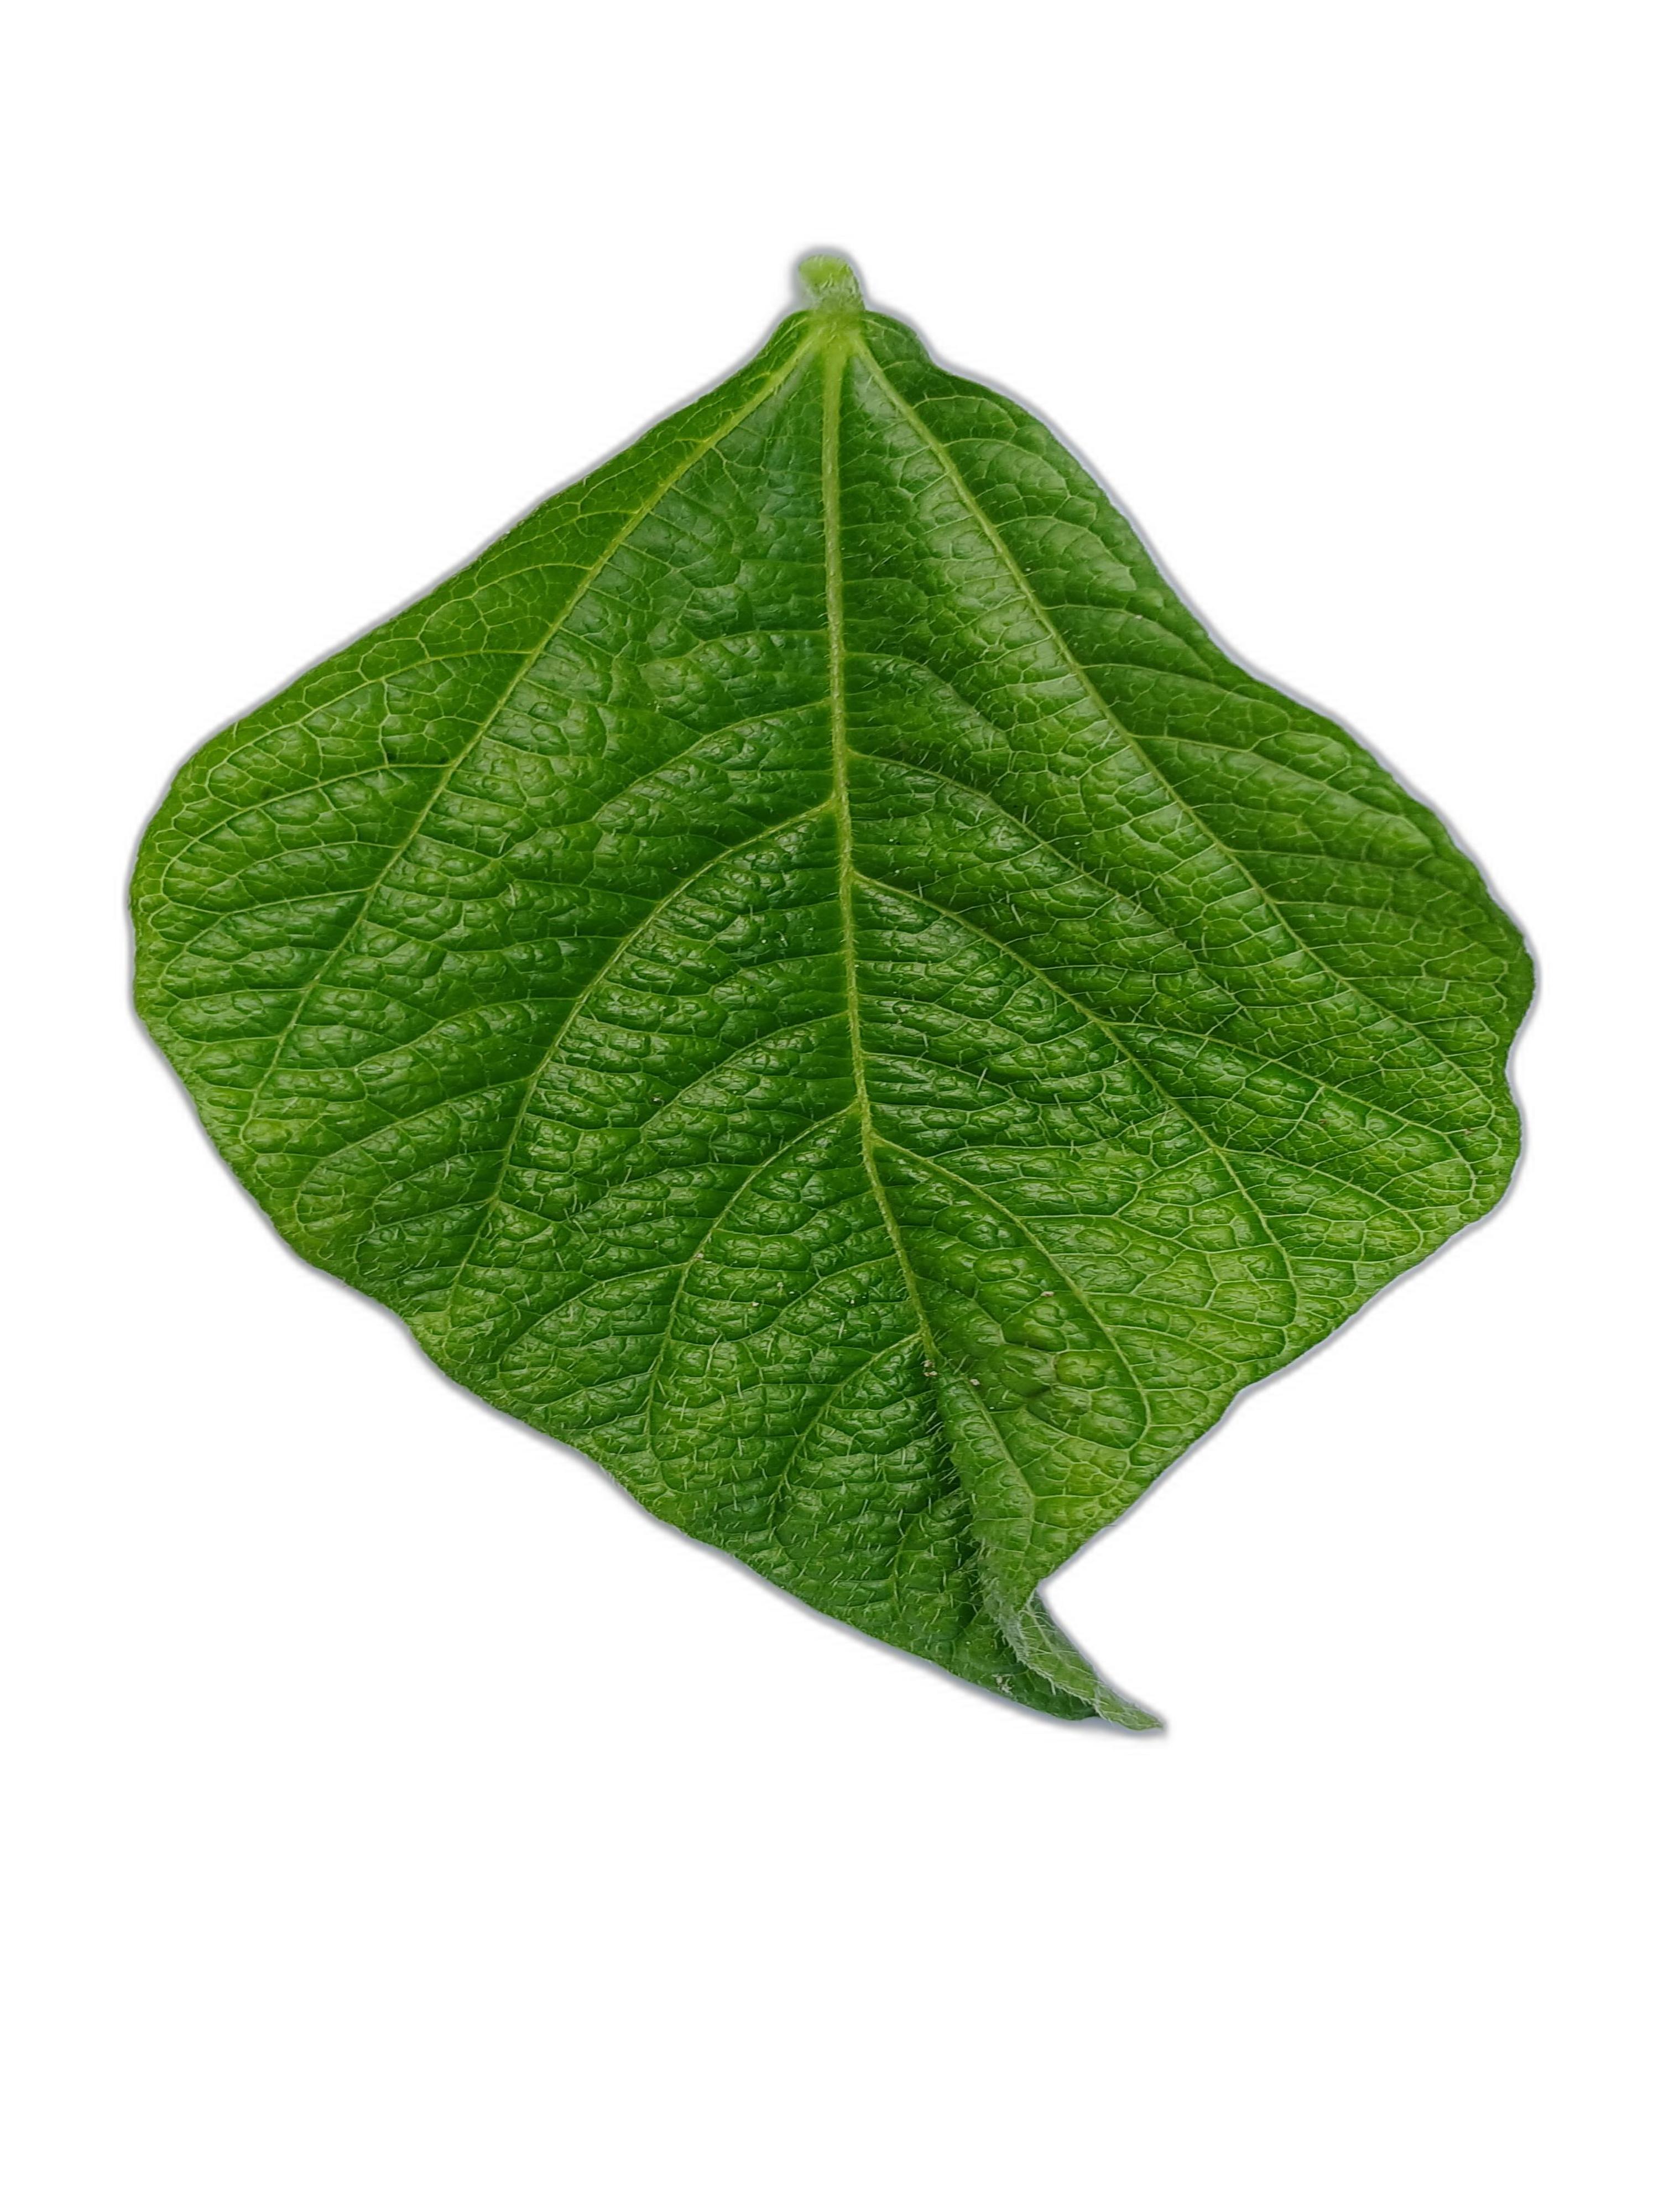
Label: Leaf Crinkle